Allelomimetic behavior

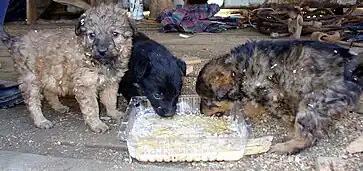
Dogs mimicking feeding behaviors in the presence of another hungry litter-mate

Dogs are one of the most common species to produce allelomimetic behavior and have it go noticed by humans. Studies have been conducted across several breeds of dog regarding eating habits and stress vocalization when alone or with litter-mates. Many results have shown that most dogs will eat more when they are in large groups compared to when they eat alone. This has been coined as the "social facilitation of eating" and is not specific to certain breeds. In a study conducted by Compton and Scott, 80% of the dogs studied ate more in groups on the majority of trials and the overall group consumption together was larger than the summation of food consumption between each dog eating individually. When pups were considered food-satiated (would not eat more food even with a dish in front of them), they would resume eating when a hungry litter-mate was introduced into the room with them. It was believed that since everything other than the addition of the hungry litter-mate was held constant, the increased appetite in the food-satiated pup was caused by the presence of the hungry pup and allelomimetic behavior. The allelomimetic behavior that occurs in dogs develops directly from experiences that occur during the critical period of development. Scott's proposed theory of social motivation and the theory of the social facilitation of eating rely heavily on the allelomimetic behavioral system that occurs in these animals.